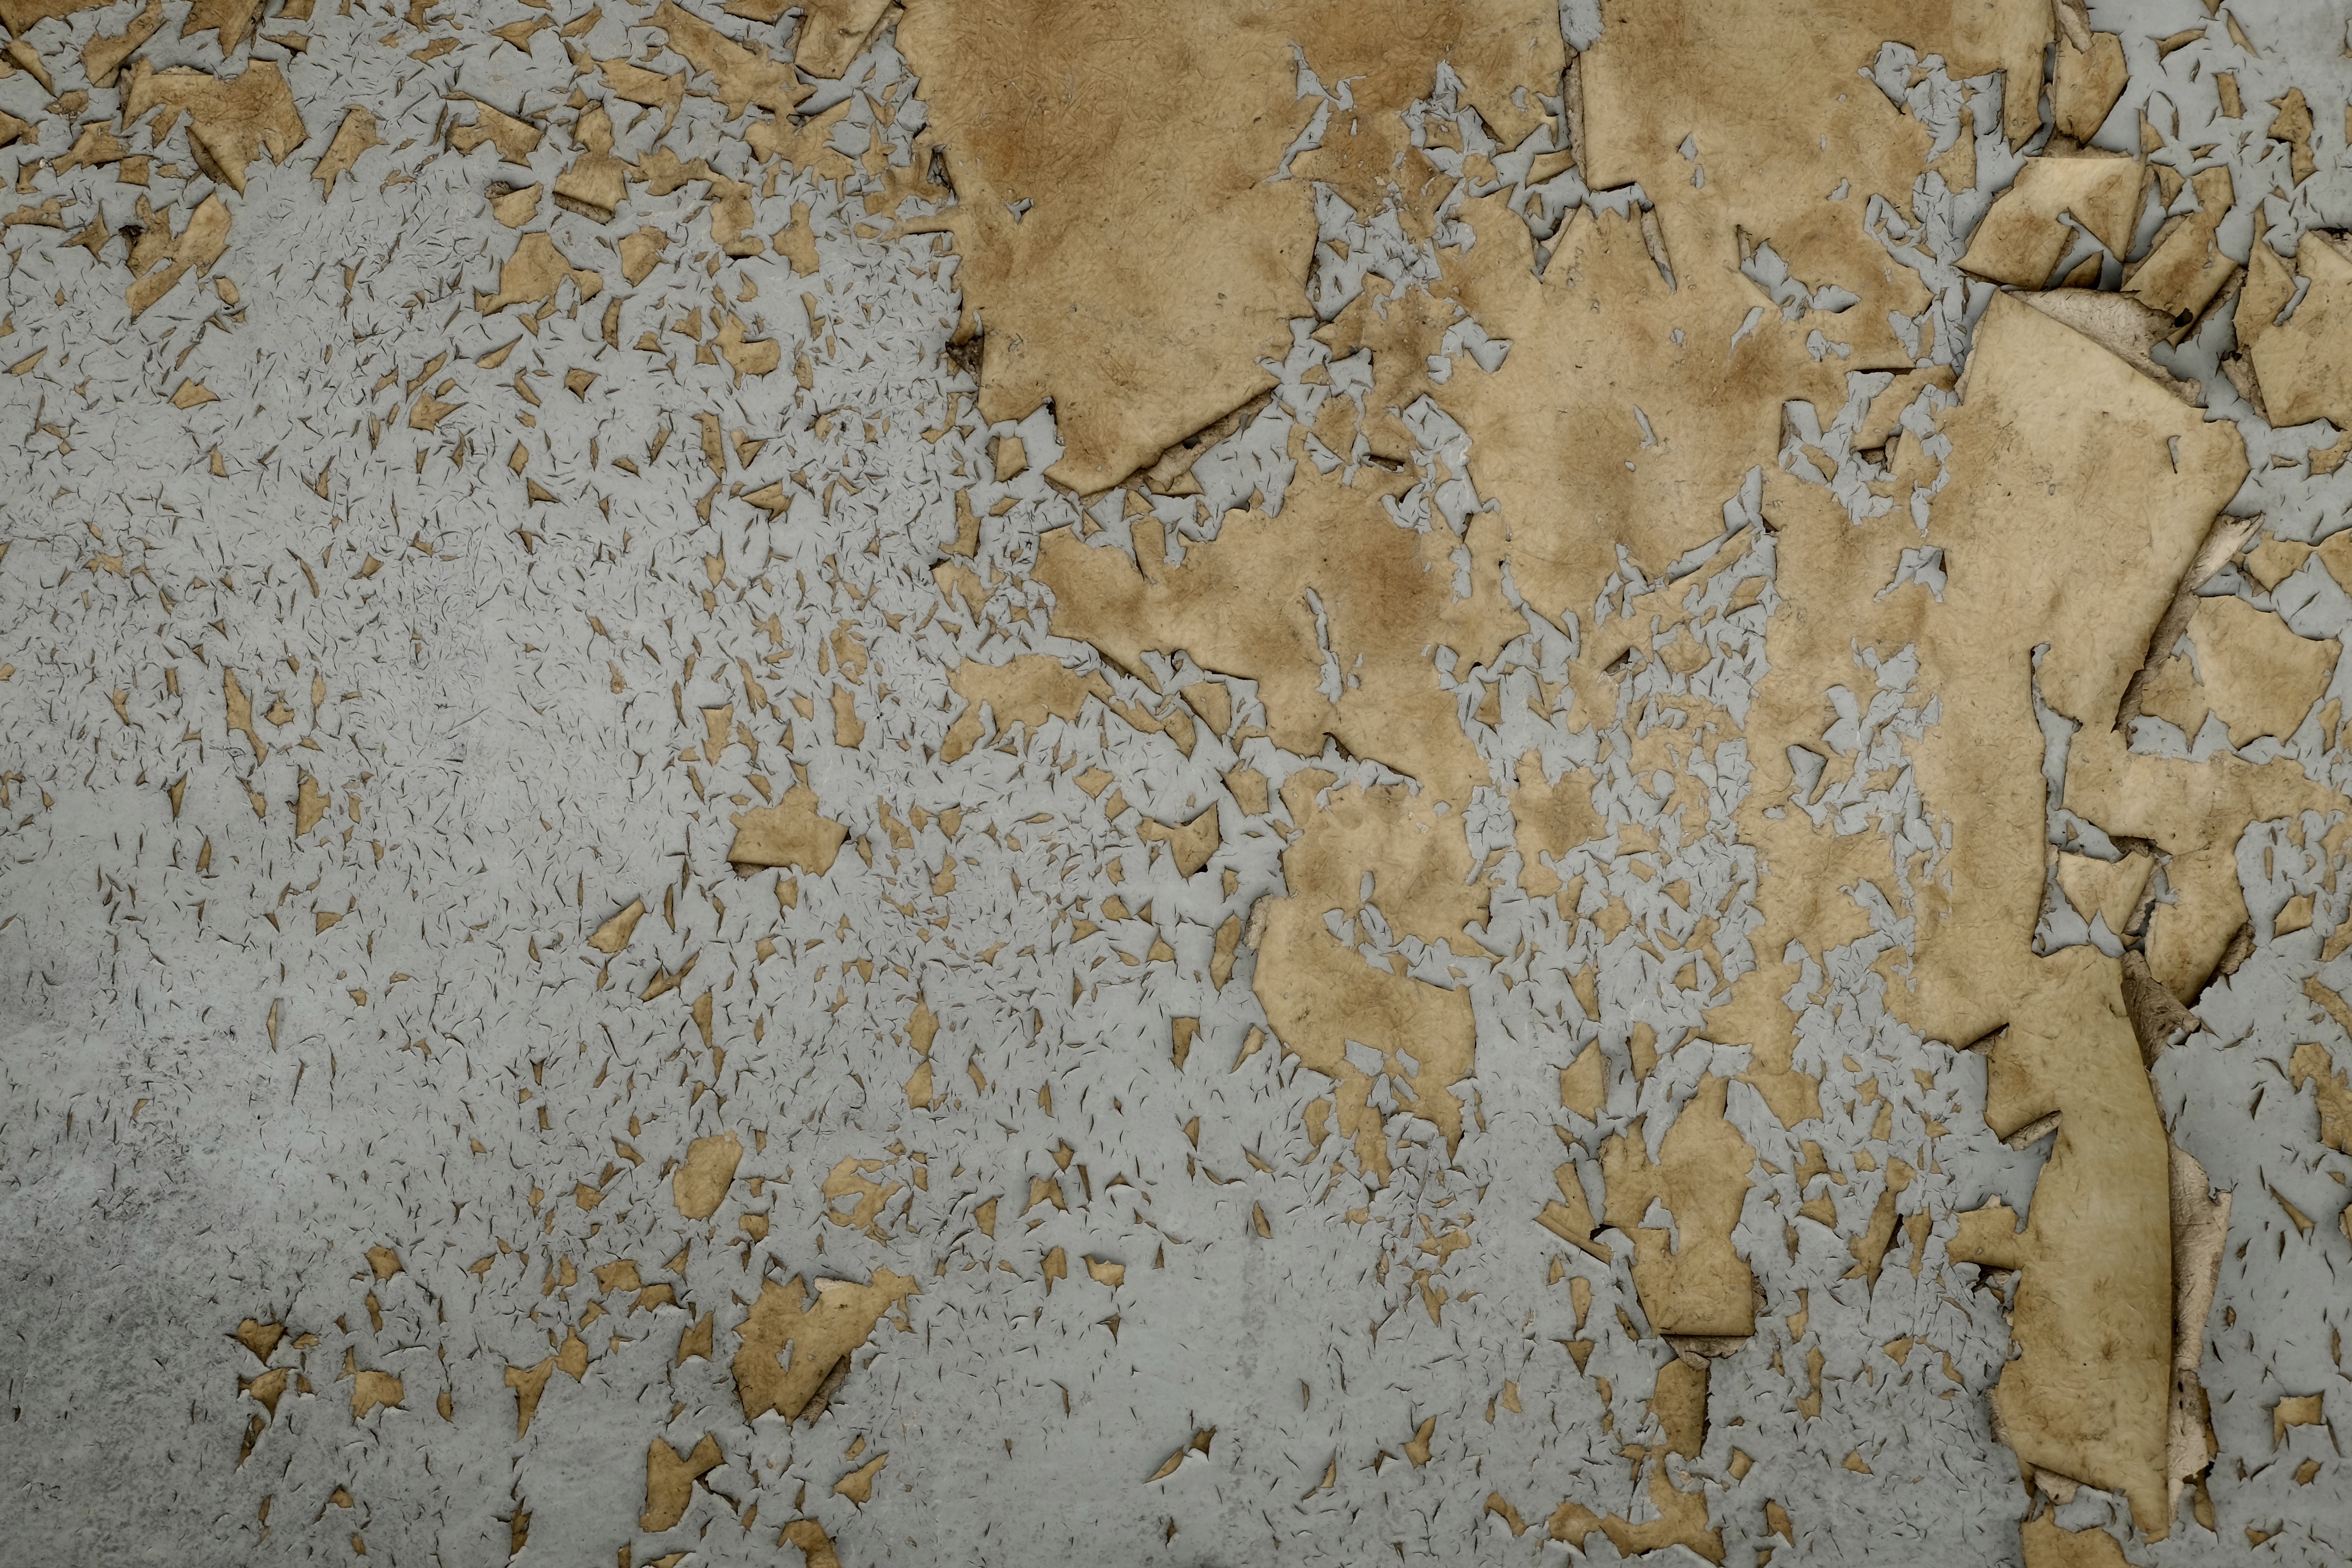
sand, rock, white, texture, floor, wall, stone, formation, soil, yellow, material, geology, relief, plaster, broke, ancient history